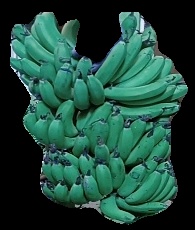
Variety: pachbale
Grade: grade3